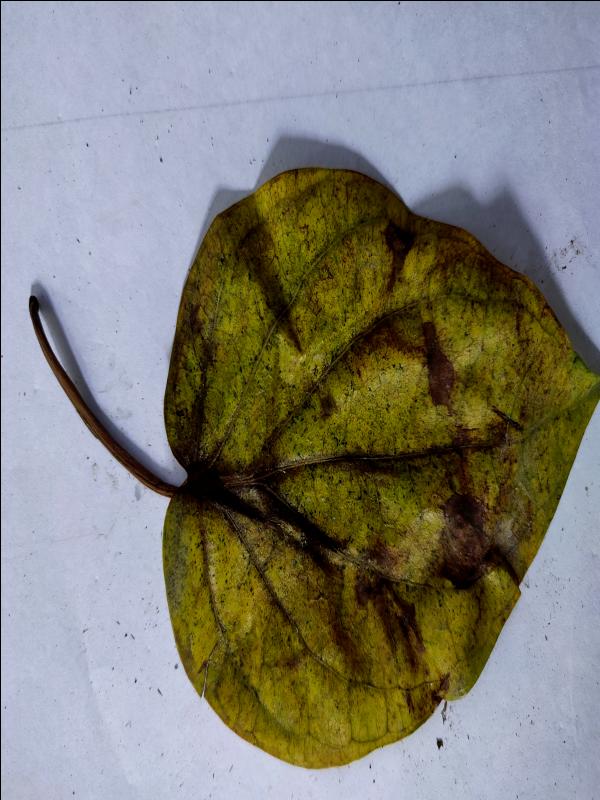
Label: Dried_Leaf